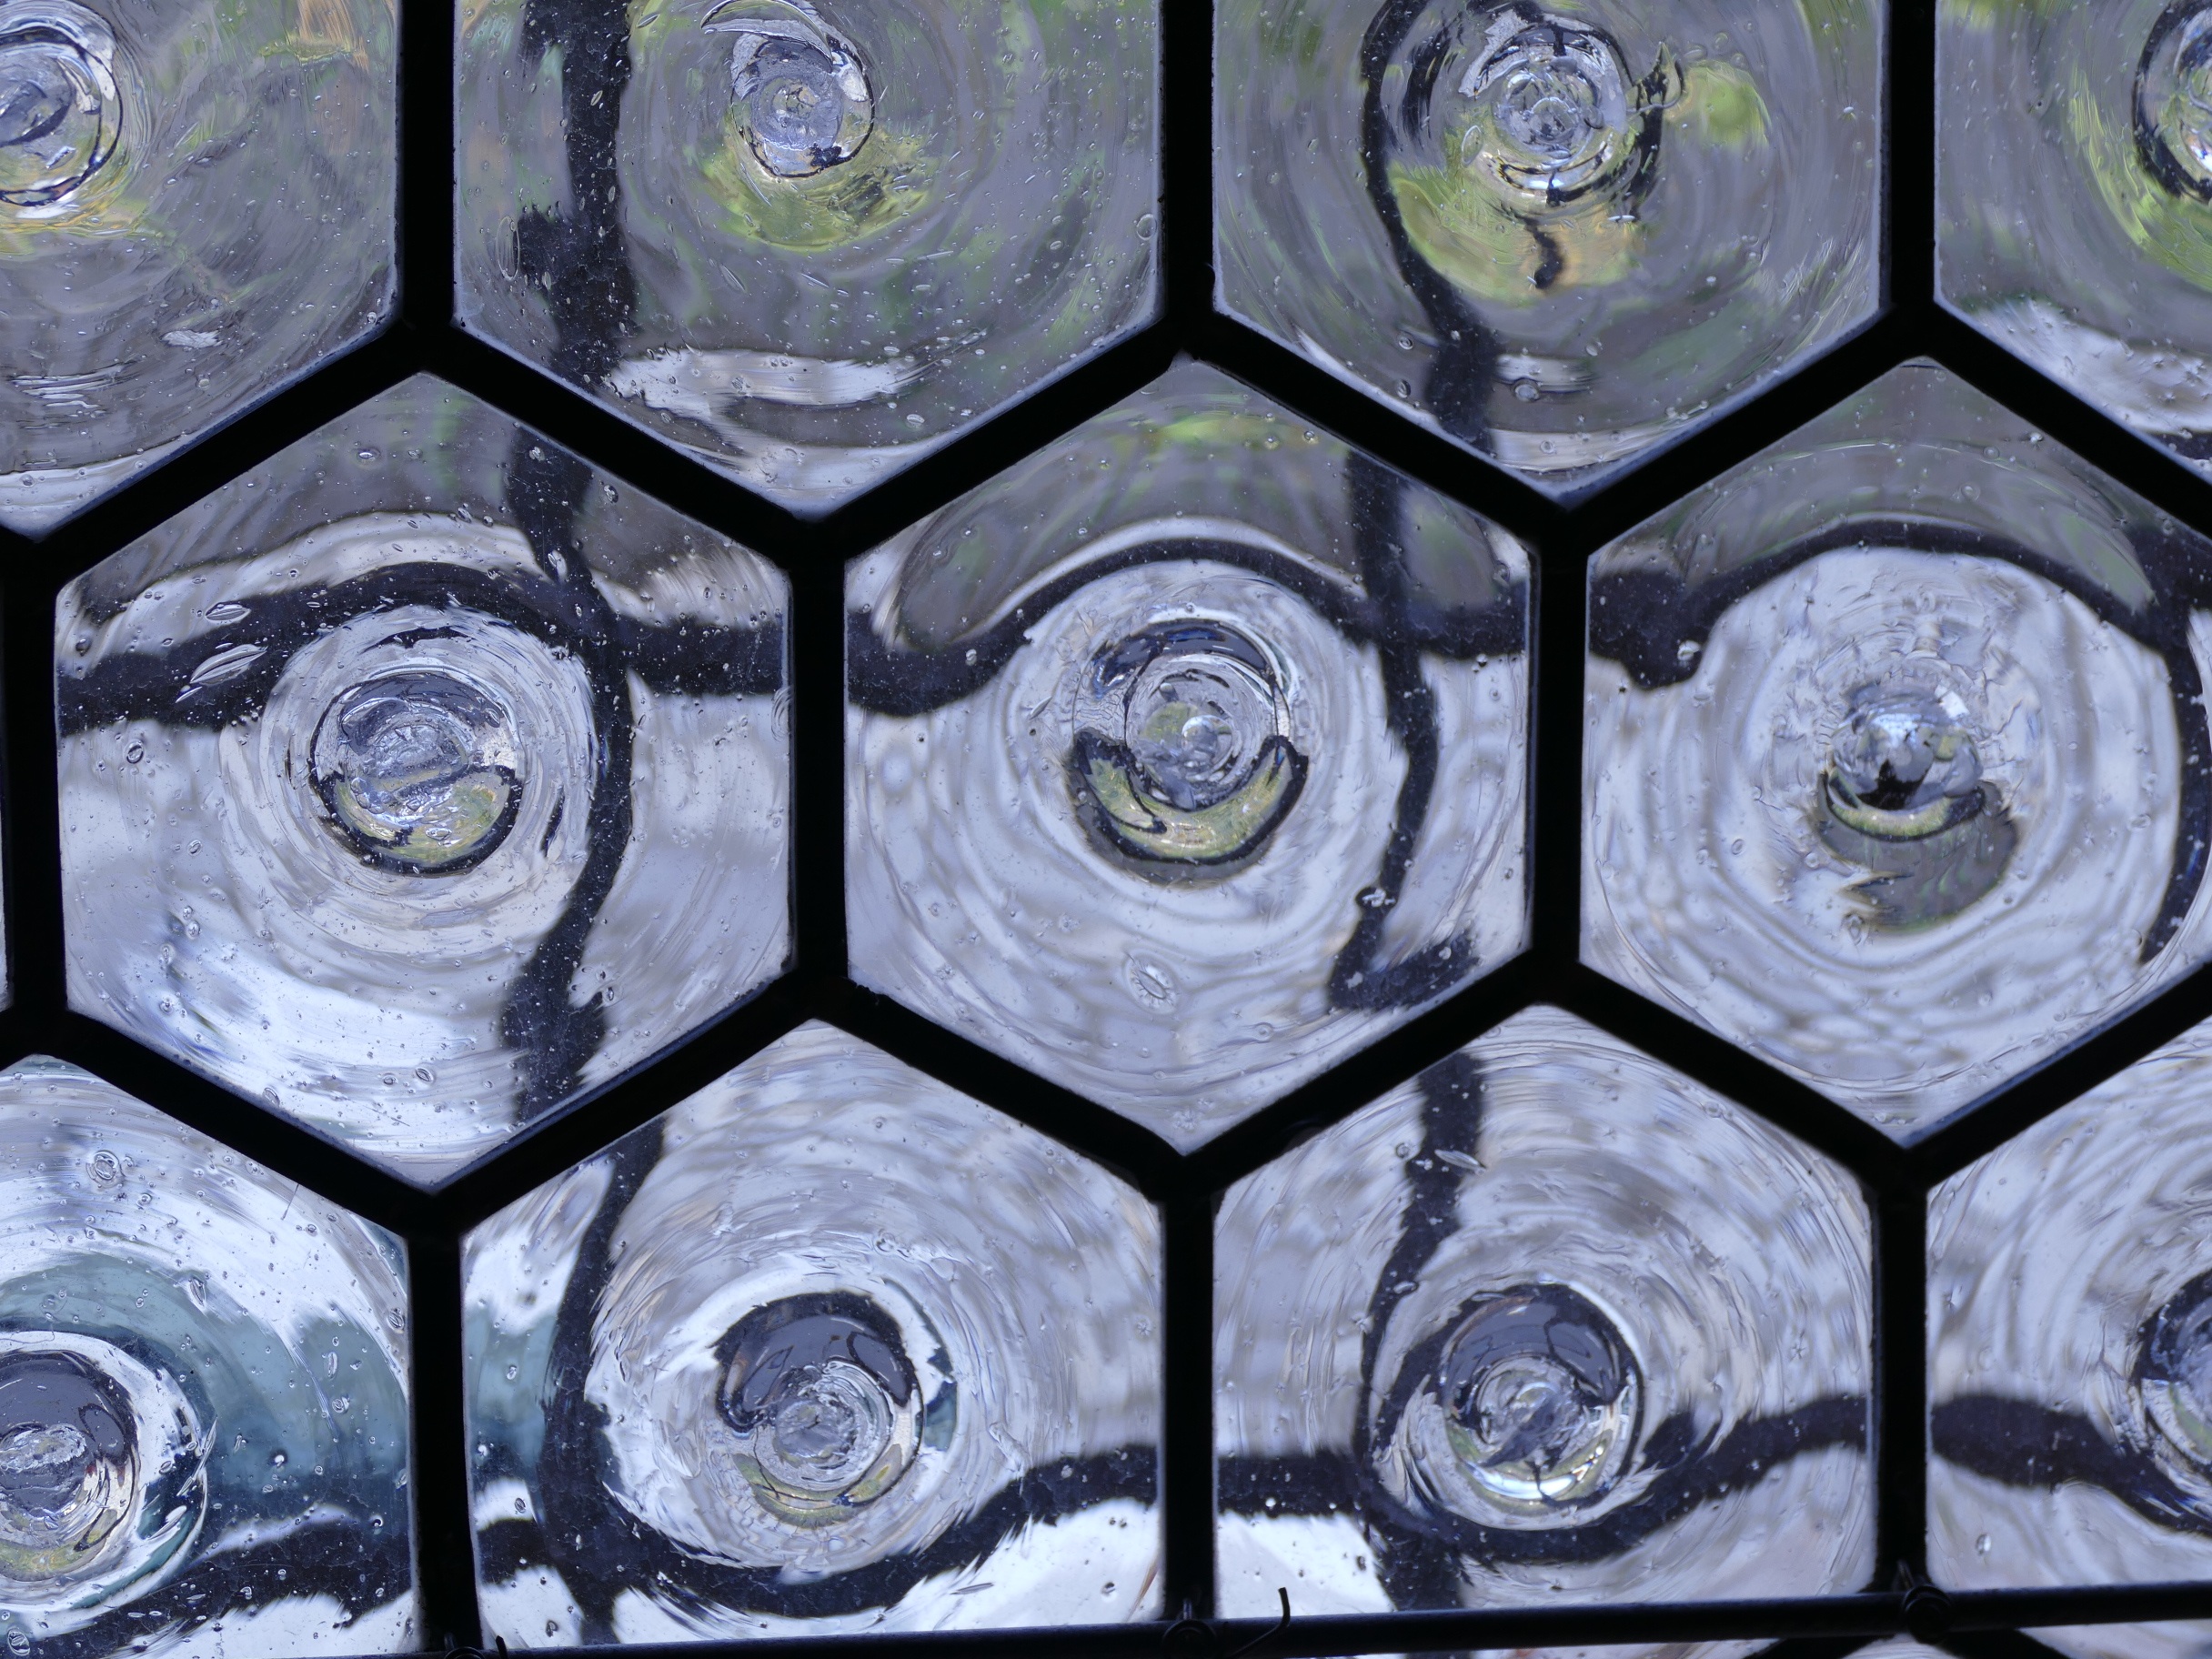
light, floor, window, glass, pattern, lighting, material, stained glass, circle, old town, art, design, symmetry, disc, old window, glass blocks, flooring